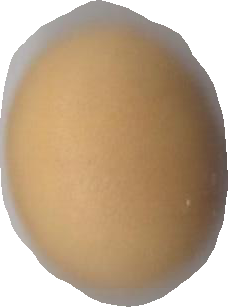
Variety: Dega